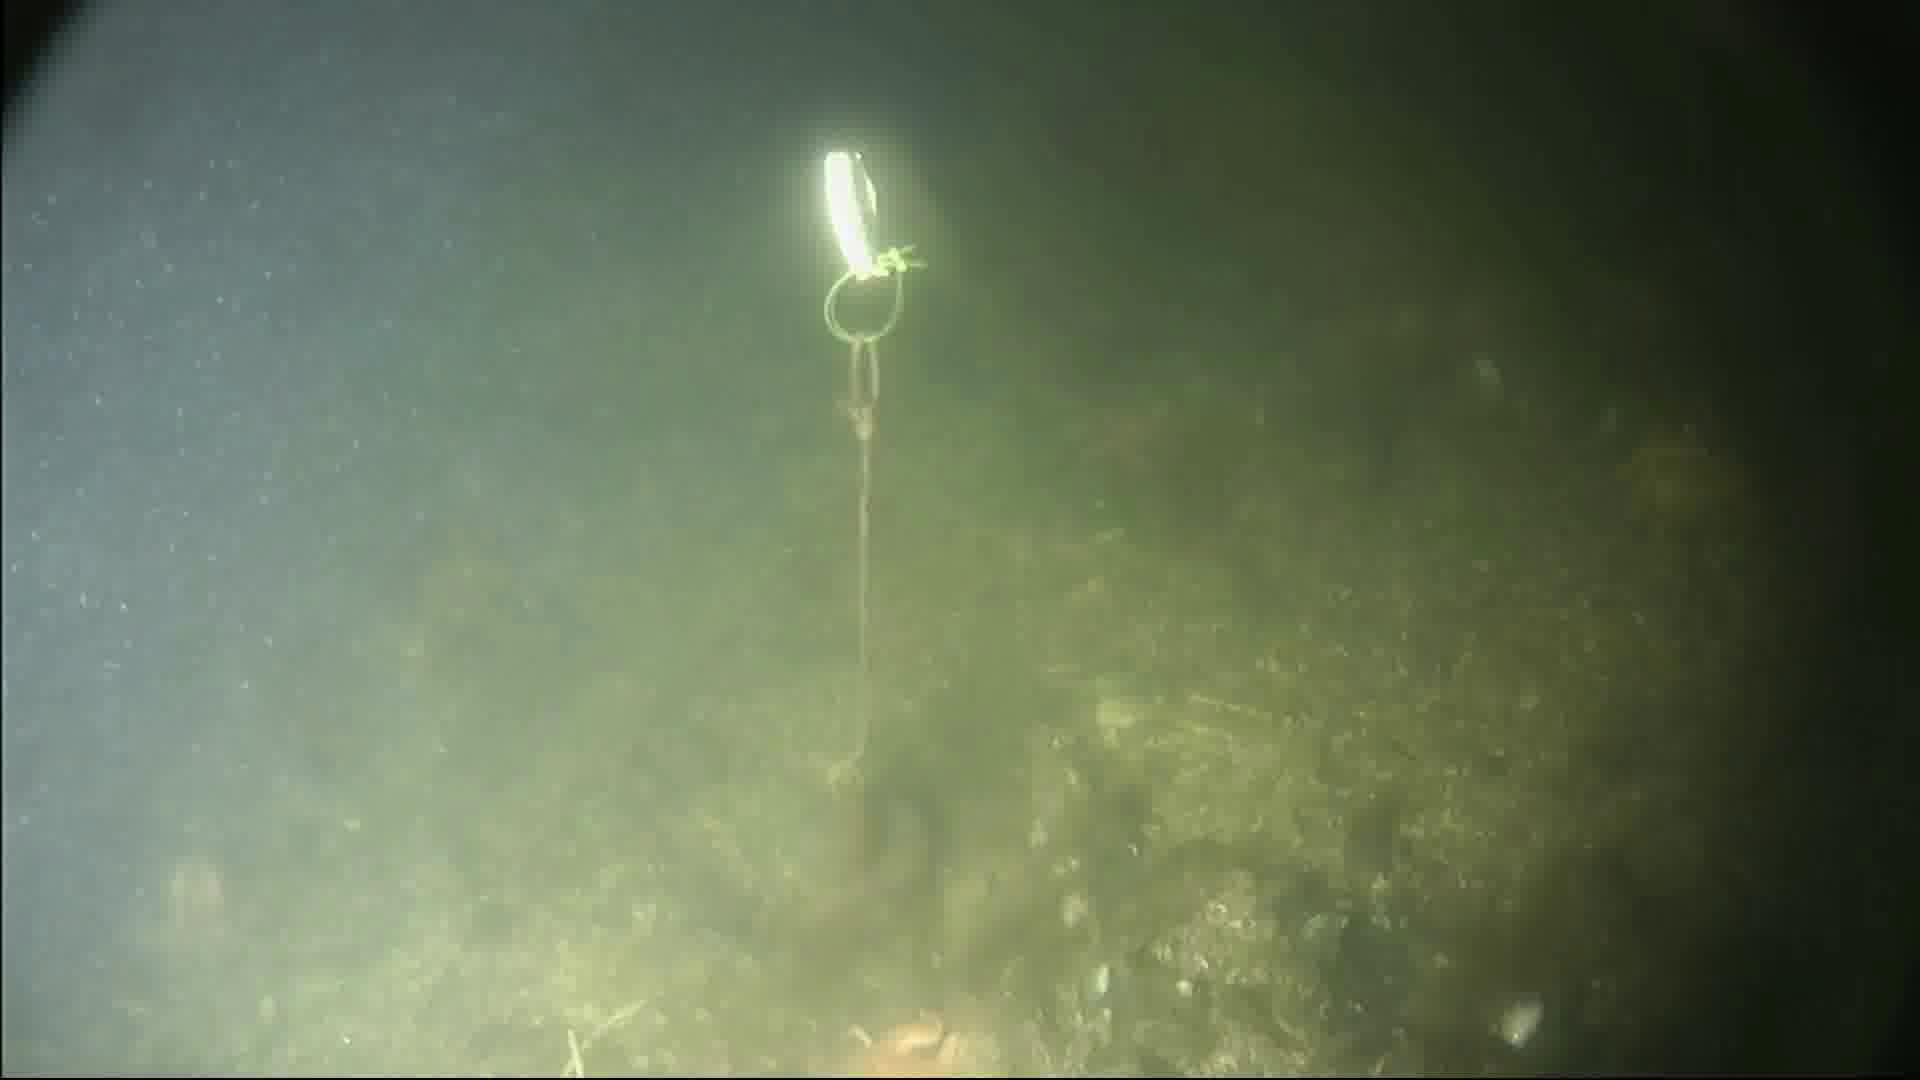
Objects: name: fish
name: starfish
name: crab